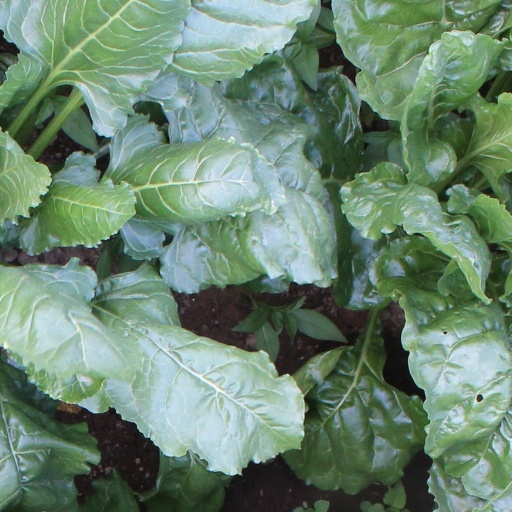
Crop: sugar beet